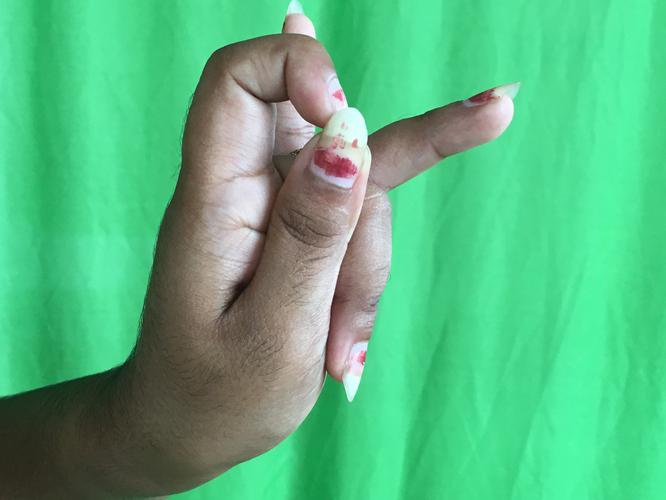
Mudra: Katakamukha_3
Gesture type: single_hand